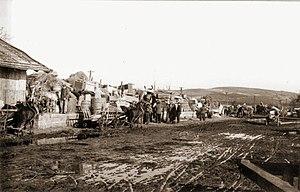
L'échange de population entre la Pologne et l'Ukraine soviétique fait suite à un accord conclu le 9 septembre 1944 entre le Comité polonais de Libération nationale et le gouvernement de la République socialiste soviétique d'Ukraine.